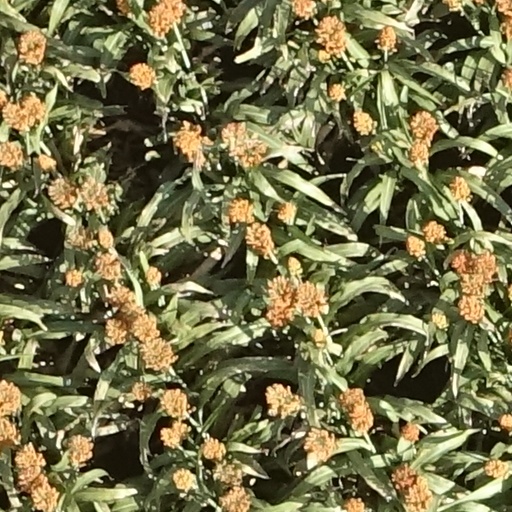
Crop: sorghum